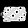
Label: Bag